Sabine Lisicki

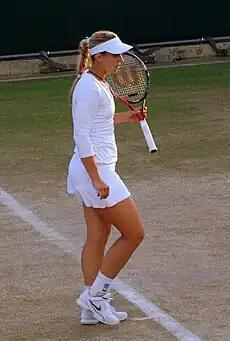
Lisicki at the 2011 Wimbledon Championships

At the Family Circle Cup, Lisicki reached the third round, but lost to Sania Mirza in two sets. At the Porsche Tennis Grand Prix, she lost in the quarterfinals against her compatriot Julia Görges, eventual champion of the tournament. In doubles, Lisicki partnered with former world No. 1 doubles player Samantha Stosur to win her first ever career doubles title. At the French Open, Lisicki advanced to the second round against the number three seed, Vera Zvonareva. Lisicki had a match point at 5–2 of the third set, but she lost the point and eventually the match. Afterwards, she lay on the court, sobbing, and was taken off on a stretcher due to injury.